Dimitrie Dan

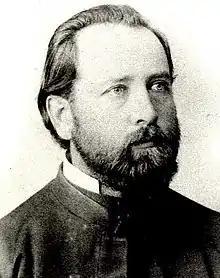

Dimitrie Dan (October 8, 1856—May 25, 1927) was an Austro-Hungarian-born Romanian historian, folklorist and Romanian Orthodox priest.